Richard S. Irwin Barn

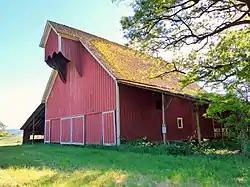

The Richard S. Irwin Barn, also referred to as Cheadle Barn, is a historic agricultural building located in rural Benton County, Oregon, United States.